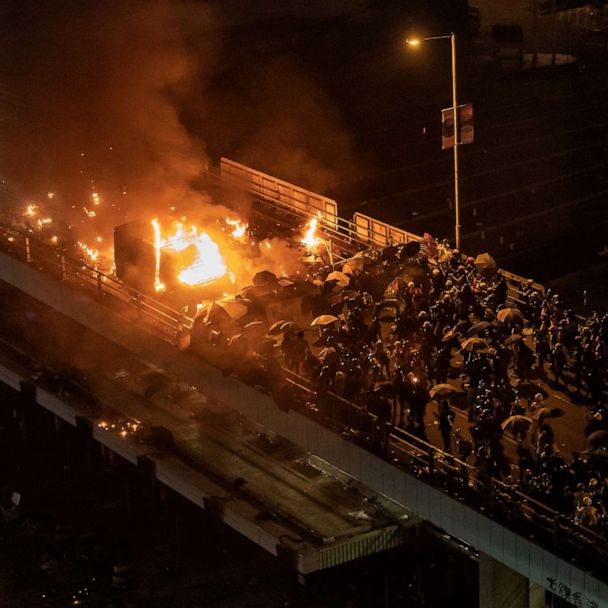
Label: urban_fire